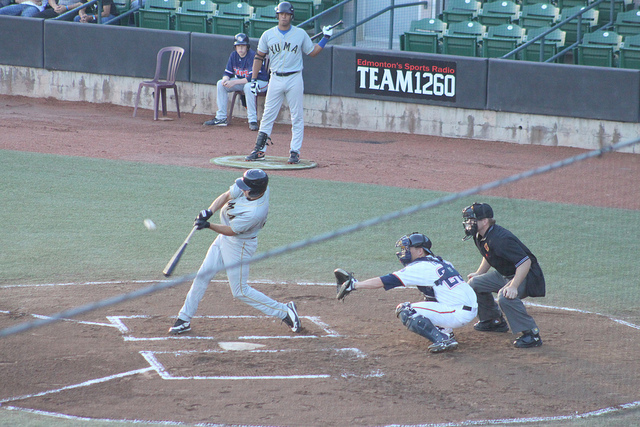
một cầu thủ đánh bóng đang vung gậy để đánh bóng